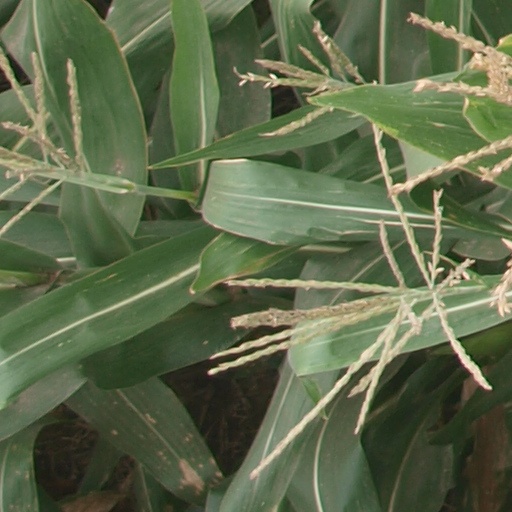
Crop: maize; corn